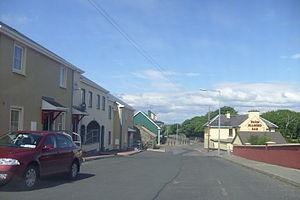
Tullaghan est un village du comté de Leitrim en Irlande